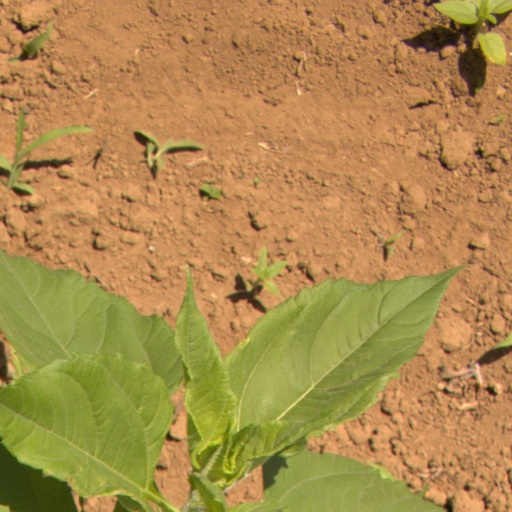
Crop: Jerusalem artichoke